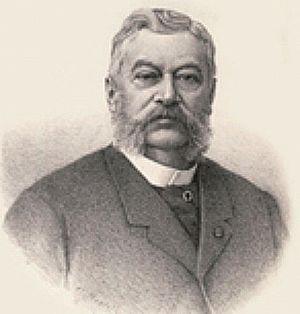
Jean Jules Linden, est un botaniste, explorateur, horticulteur et homme d'affaires belge, spécialiste des orchidées, sur lesquels il écrit plusieurs ouvrages.
Jean Houzeau de Lehaie est un naturaliste belge qui a consacré sa vie entière à l'étude des bambous, à l’introduction de nouvelles espèces venues essentiellement du Japon, de la Chine puis de l'Inde et à leur acclimatation en Belgique dans sa propriété de l’Ermitage située près de Mons. Il est le fils d'Auguste Houzeau de Lehaie et le neveu de Jean-Charles Houzeau de Lehaie.